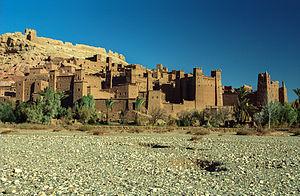
Les Berbères ou Amazighs sont les membres d’un groupe ethnique autochtone d'Afrique du Nord. Connus dans l'Antiquité sous le nom de Libyens, les Berbères ont porté différents noms durant l'histoire, tels que Mazices, Maures, Numides, Gétules, Garamantes et autres. Ils sont répartis dans une zone s'étendant de l'océan Atlantique à l'oasis de Siwa en Égypte, et de la mer Méditerranée au fleuve Niger en Afrique de l'Ouest. Historiquement, ils parlaient des langues berbères, classées dans la branche berbère de la famille afro-asiatique.
Cet article décrit la géographie de l'univers fictif de Game of Thrones / Le Trône de fer.